Philipp Wilhelm Wirtgen

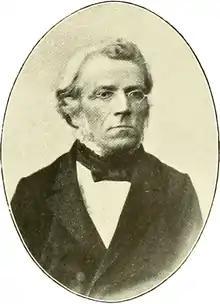
Philipp Wilhelm Wirtgen (1866)

Philipp Wilhelm Wirtgen (4 December 1806 – 7 September 1870) was a German botanist and teacher born in Neuwied, Germany. He was the father of botanist Ferdinand Paul Wirtgen (1848–1924).